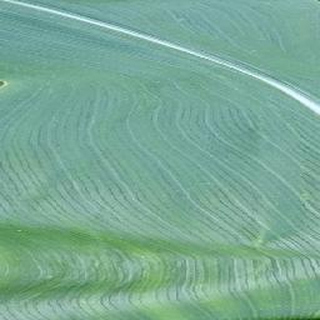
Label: healthy_corn